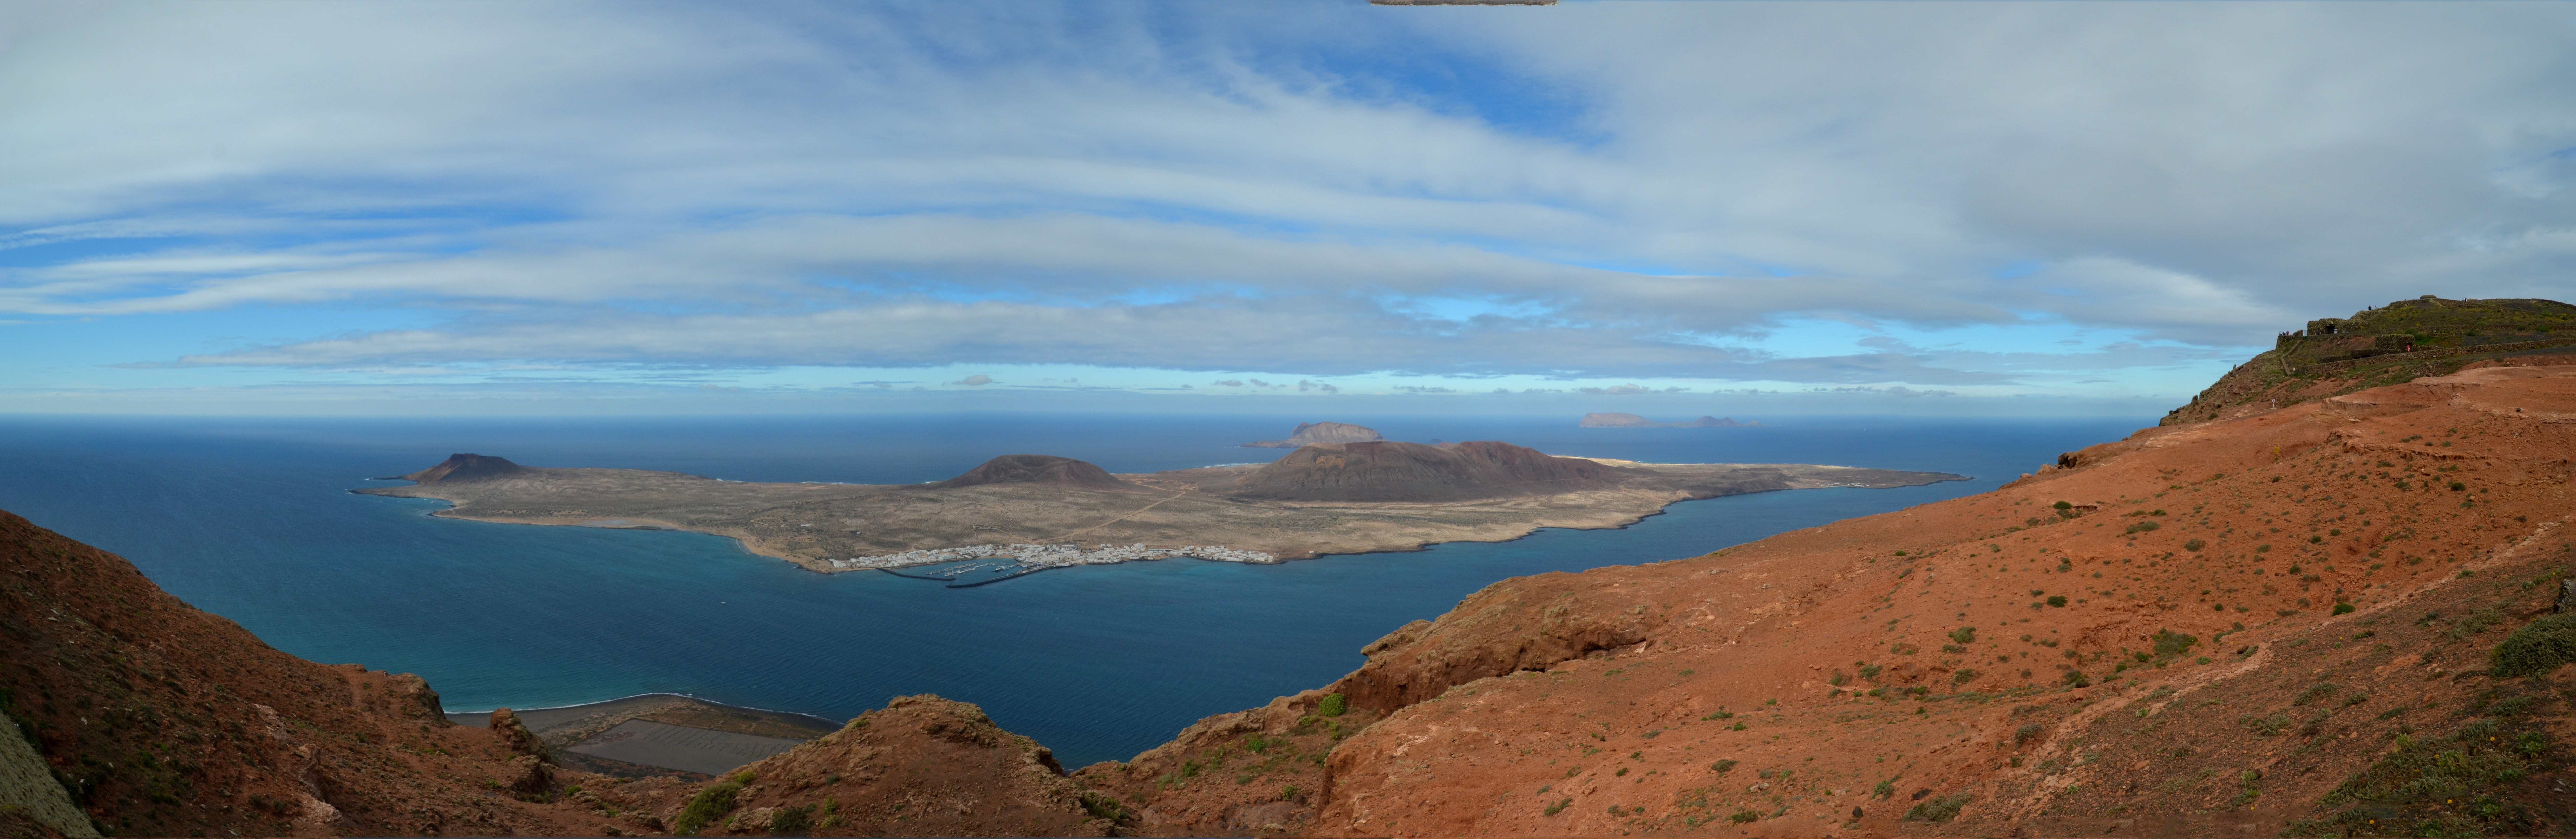
beach, landscape, sea, coast, water, nature, rock, horizon, mountain, cloud, sky, lake, panorama, cliff, bay, island, blue, terrain, stones, plateau, loch, cape, lanzarote, landform, geographical feature